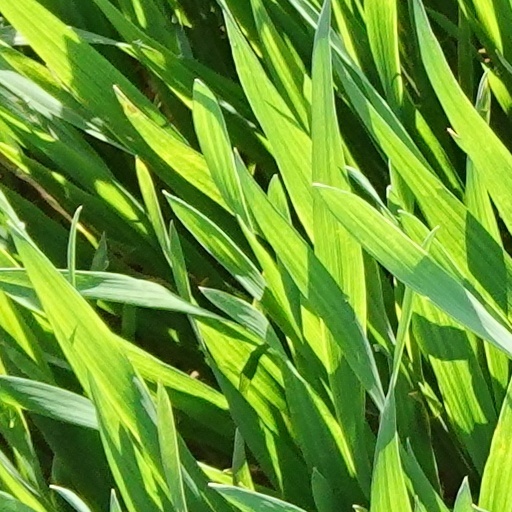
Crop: wheat